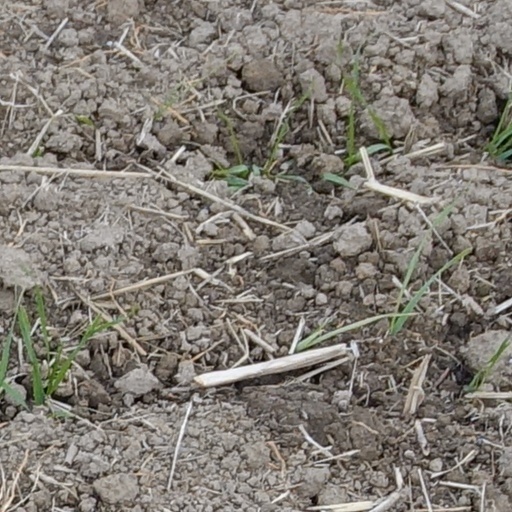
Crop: wheat